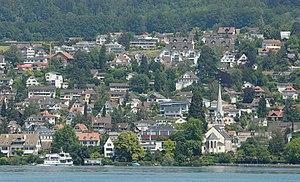
Erlenbach est une commune suisse du canton de Zurich.